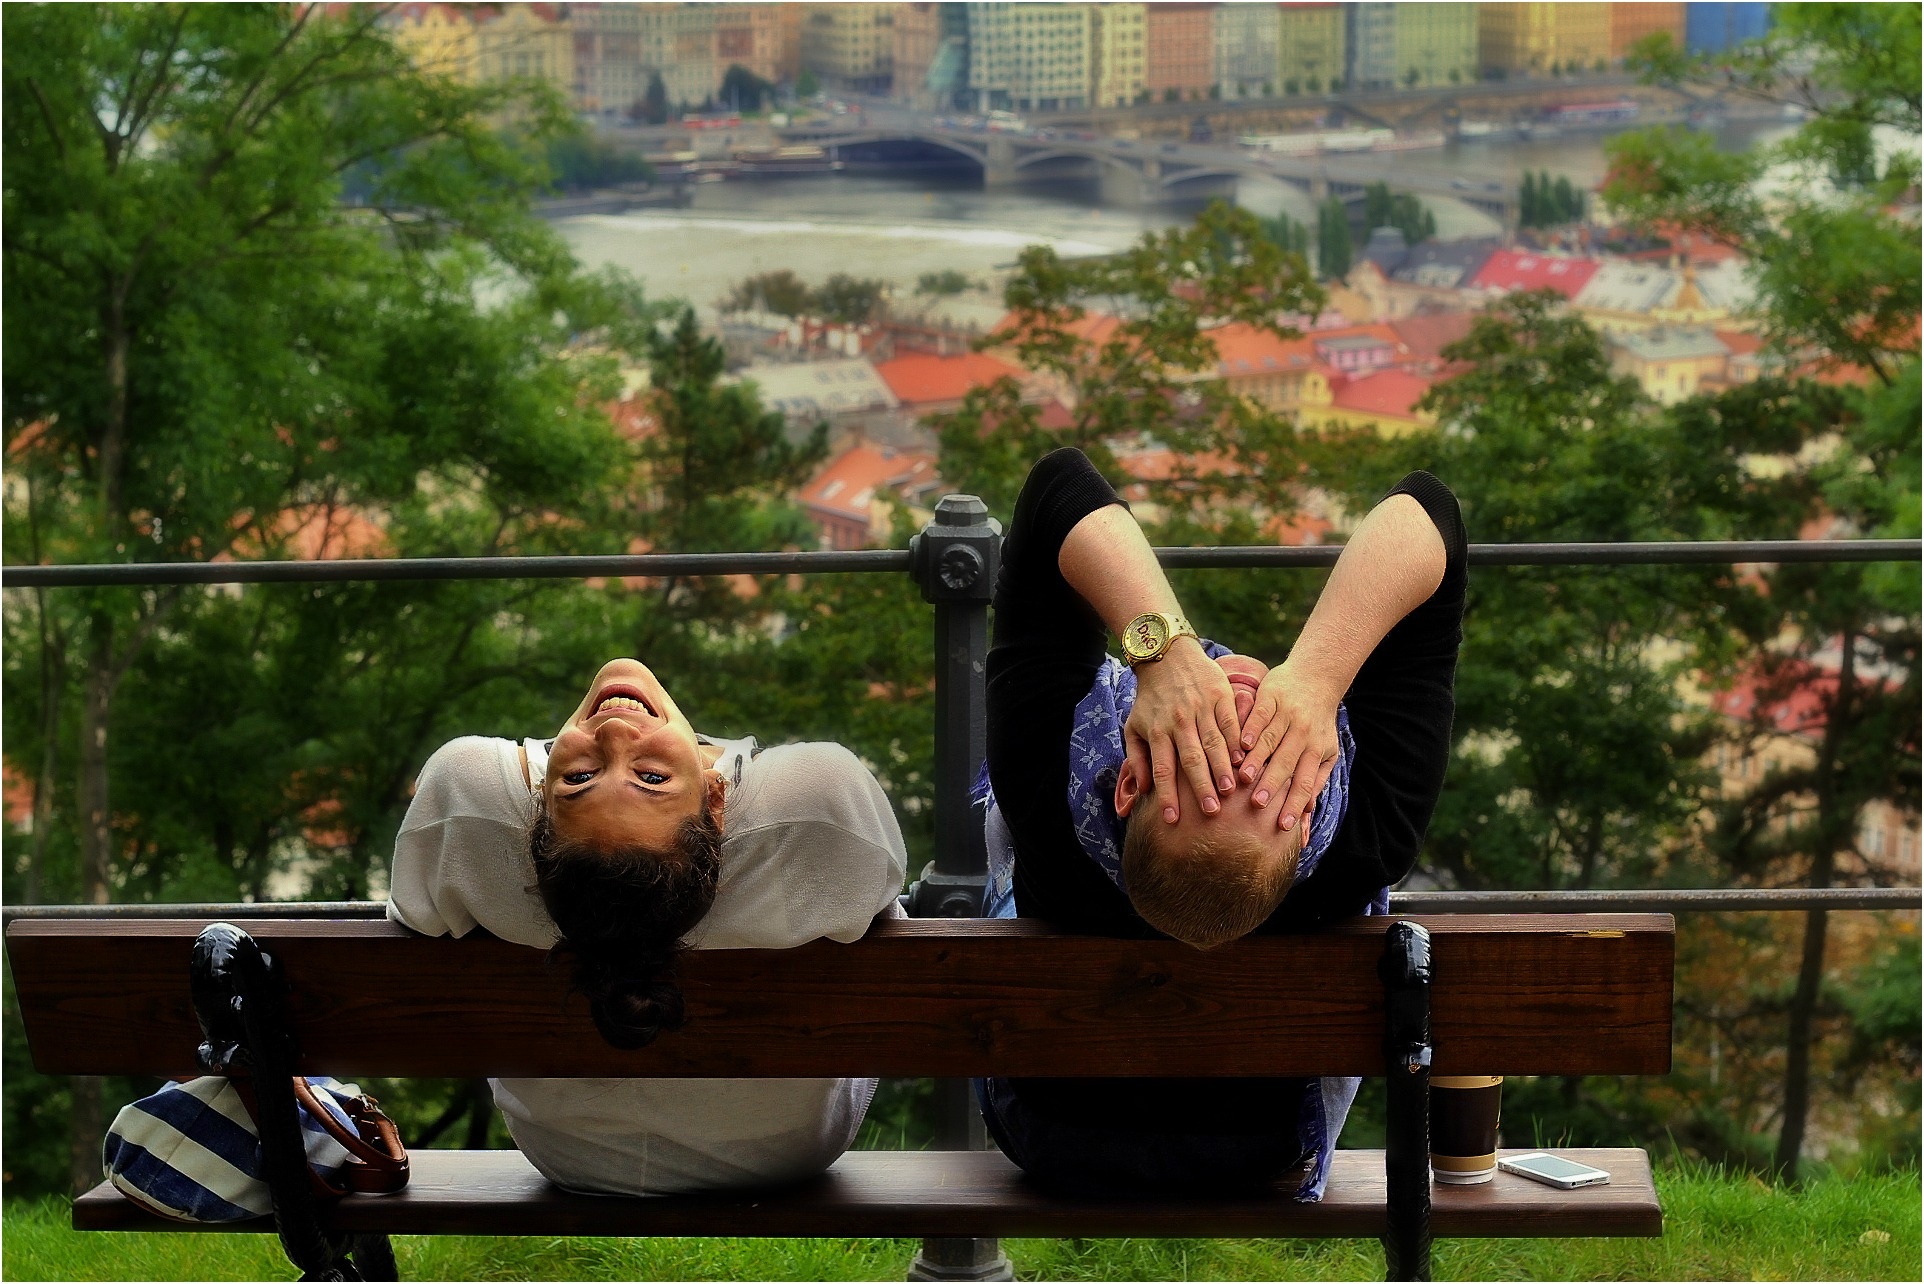
bench, autumn, prague, september, friends, image, screenshot, human positions, human action, physical fitness, the p trin